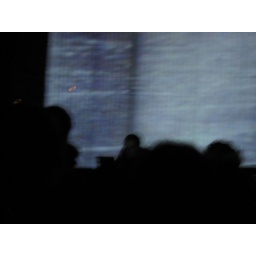
laptop producers are always cooler when they are in a blury black photo